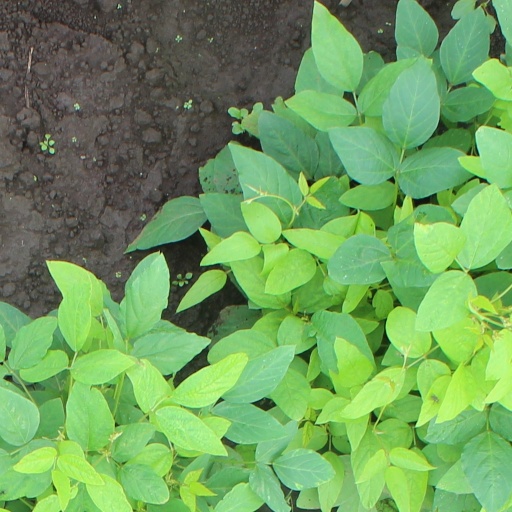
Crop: soybean